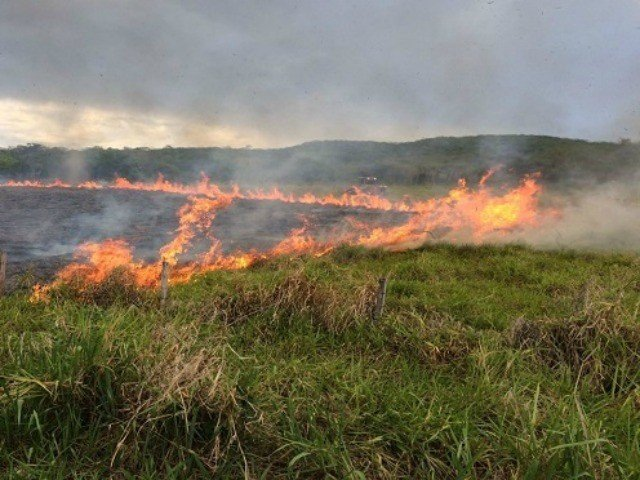
Fire: yes
Smoke: yes